Hurricane David

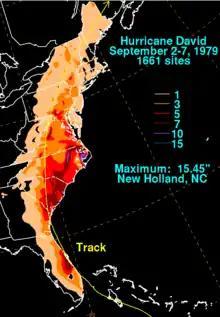
Total rainfall map of David in the United States East Coast

David produced widespread damage across the United States amounting to $320 million. Prior to the hurricane's arrival, 400,000 people evacuated from coastal areas. In total, David directly killed five in the United States, and was responsible for ten indirect deaths.